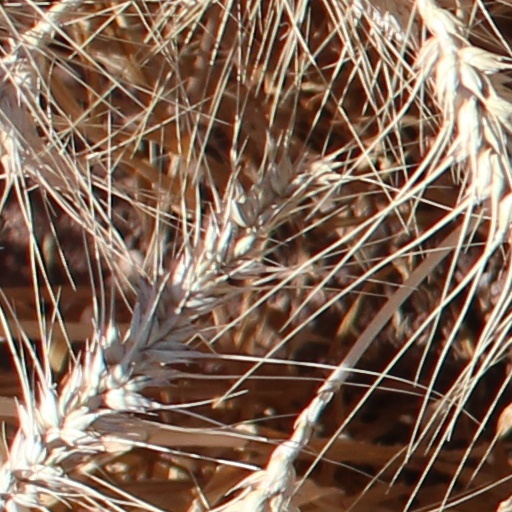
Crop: wheat